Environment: real
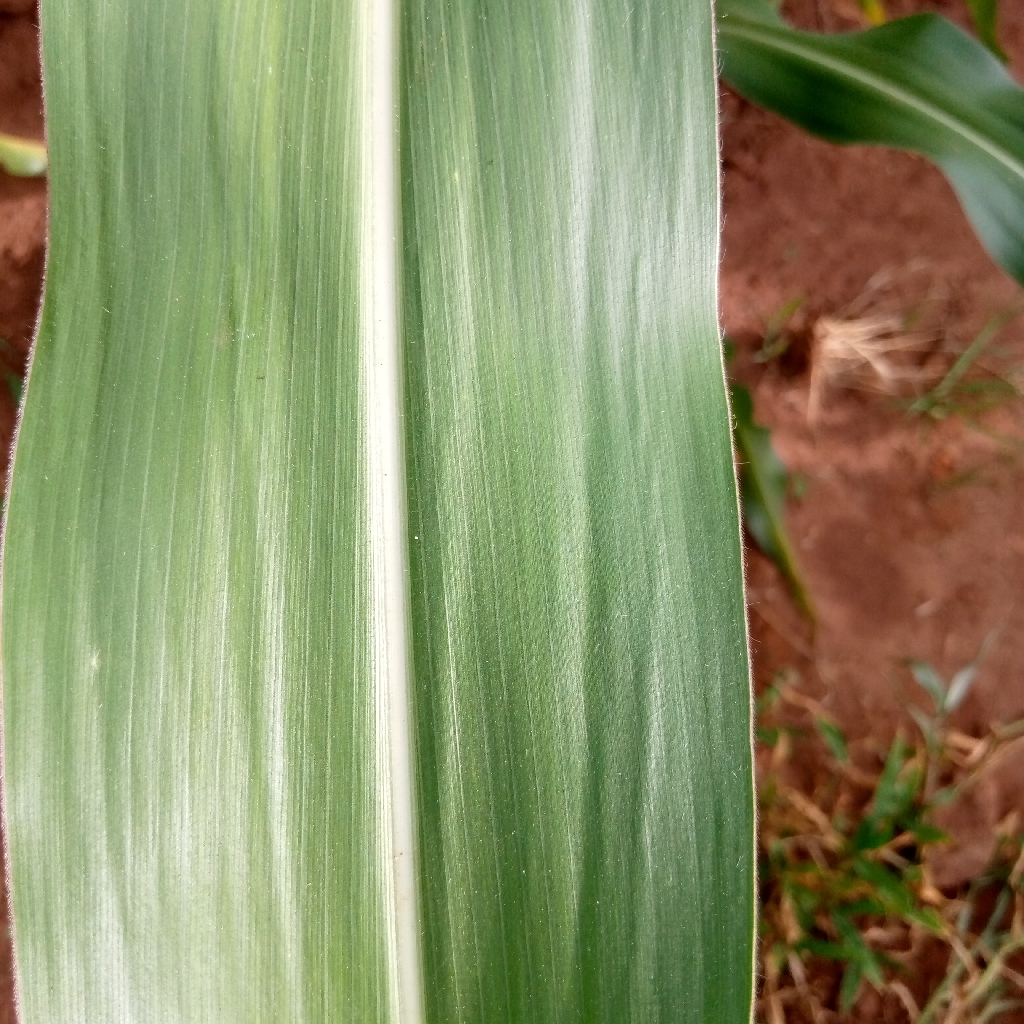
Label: healthy